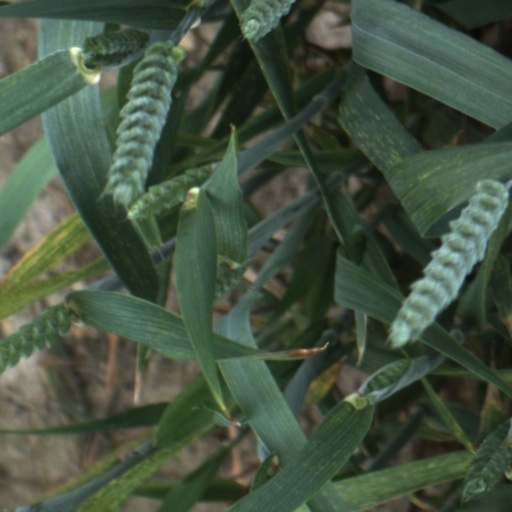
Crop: wheat